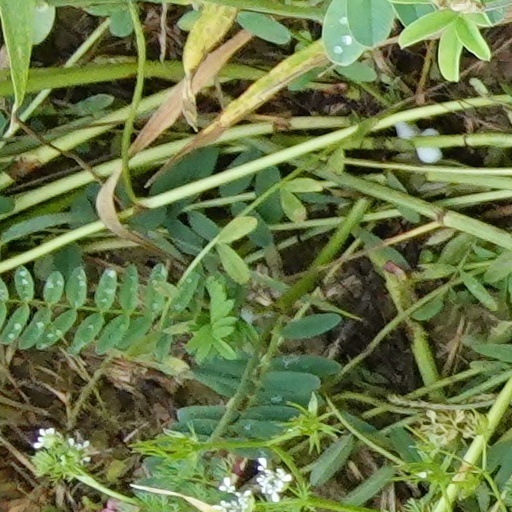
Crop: wheat